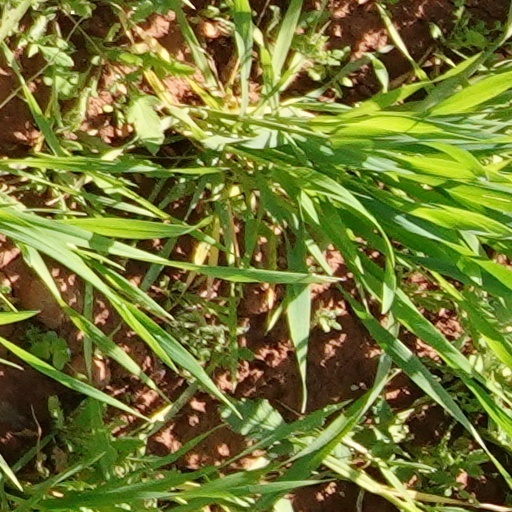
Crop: wheat